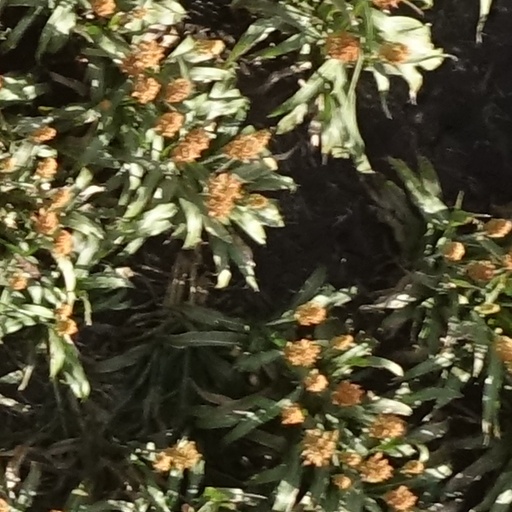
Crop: sorghum